Tissue growth

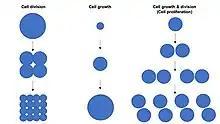
Cell growth, division & proliferation

Tissue growth is the process by which "a tissue increases its size". In animals, tissue growth occurs during embryonic development, post-natal growth, and tissue regeneration. The fundamental cellular basis for tissue growth is the process of cell proliferation, which involves both cell growth and cell division occurring in parallel.